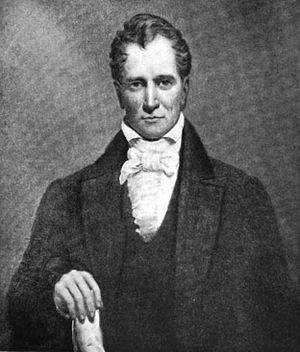
Depuis l'indépendance des États-Unis, l'État du Connecticut élit deux sénateurs, membres du Sénat fédéral.